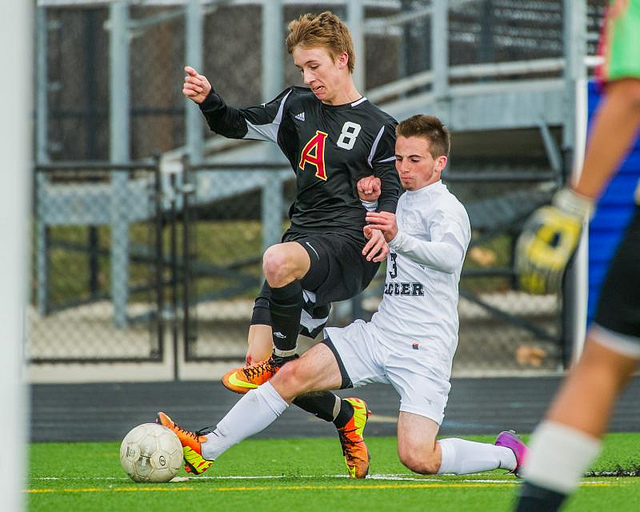
hai cầu thủ đang tranh chấp bóng ở trên sân